Hawthorndon House

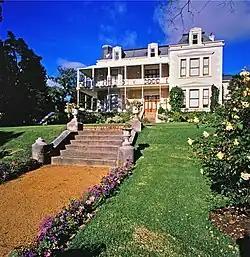
Hawthornden House from its garden

Hawthornden House is a double-storeyed house on Herschel Walk in the suburb of Wynberg in Cape Town, South Africa. The house likely dates from 1683, but was substantially rebuilt in the French Victorian style in 1881 by a Capt. John Spence.